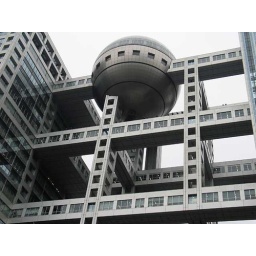
fuji television building in odaiba